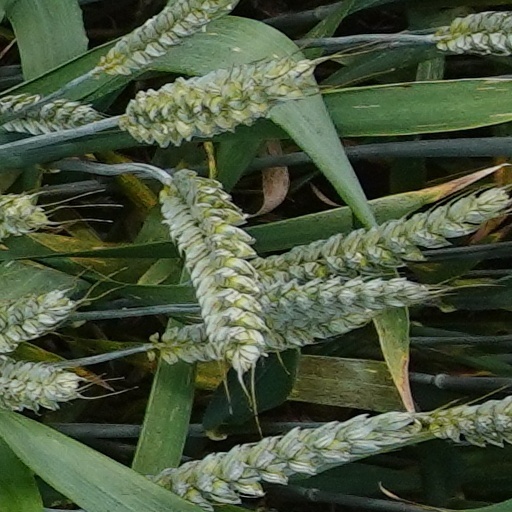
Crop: wheat